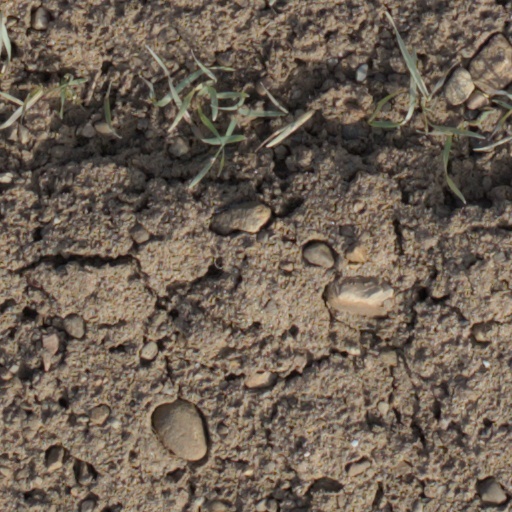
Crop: wheat